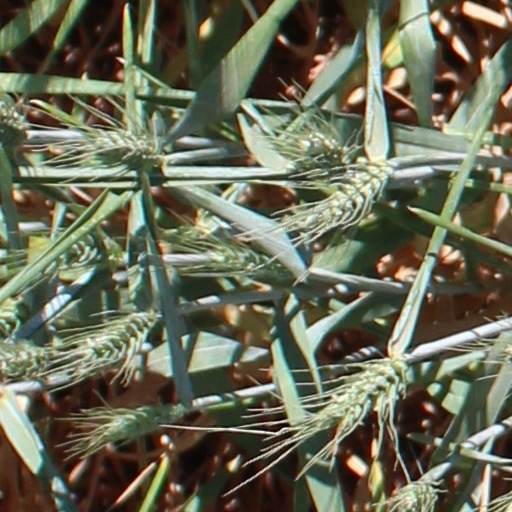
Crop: wheat